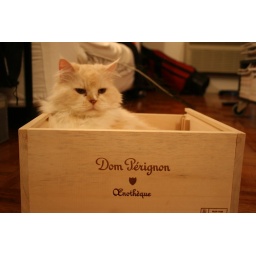
I got cake in this Don Perignon box on my birthday 07. mimi likes the box.